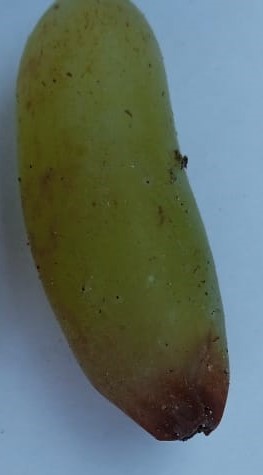
Fruit: grape
Condition: rotten